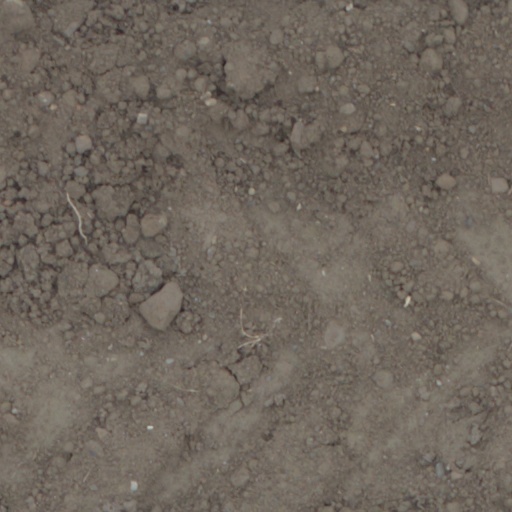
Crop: wheat